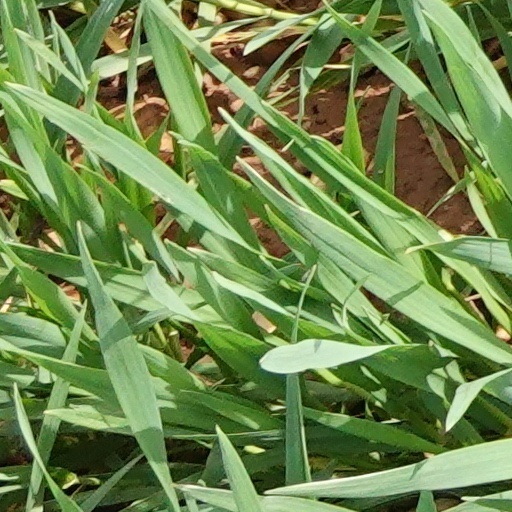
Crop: wheat